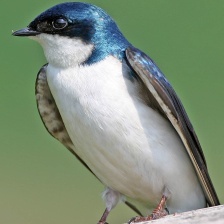
Species: TREE SWALLOW
Scientific name: TACHYCINETA BICOLOR